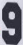
Number: 9